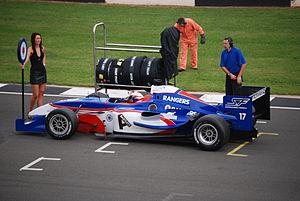
Élan Motorsport Technologies est une société qui regroupe, depuis 1997, toutes les activités du groupe Panoz liées à la course automobile. Élan a connu une croissance externe par le rachat de Van Diemen le constructeur de Formule Ford et de G-Force le constructeur de monoplace pour l'Indy Racing League.